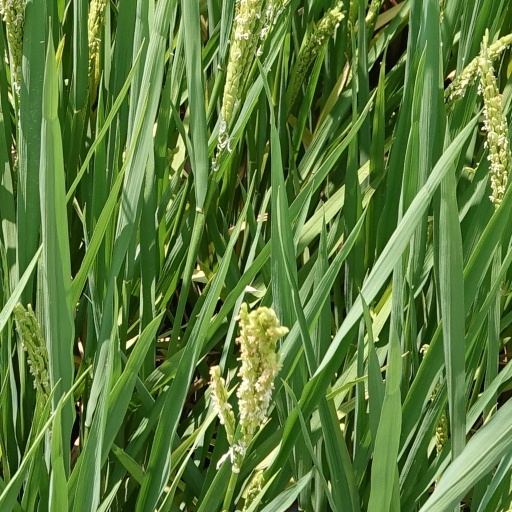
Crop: rice